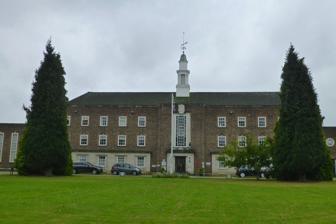
Building: LMS School of Transport
Country: United Kingdom
Year built: 1938
Conference centre in Derby, United Kingdom LMS School of Transport View from London Road Location within Derbyshire General information Architectural style Neo Georgian Classification Grade II listed Location Derby , Derbyshire Address London Road Country England Coordinates 52°54′15.6″N 1°26′54.3″W / 52.904333°N 1.448417°W / 52.904333; -1.448417 Current tenants Derby Conference Centre Opened 22 July 1938 Cost £50,000 (equivalent to £4,030,000 in 2023) Client London, Midland and Scottish Railway Technical details Floor count 3 Design and construction Architect(s) William Henry Hamlyn The LMS School of Transport was built between 1937 and 1938 by the London, Midland and Scottish Railway in Derby , Derbyshire and is now a Grade II listed building used as the Derby Conference Centre. History Entrance and stair well window The requirements for a School of Transport were announced in November 1936 by the London, Midland and Scottish Railway for the purposes of training 50 students at a time in the best practices of railway work. Derby was chosen as the site of the school because it was geographically central in the LMS empire, and would enable students to visit the sidings, control office, workshops and other places where they could practice some of the things they were studying. The foundation stone was laid by Sir Josiah Stamp on 22 September 1937. It was designed by the company architect, William Henry Hamlyn and is dominated by the centrepiece of the facade, the entrance portico, with a full height staircase window and roof lantern. A Portland stone arcade with bas-reliefs by Denis Dunlop runs along the first floor. It opened on 22 July 1938 by the Minister of Transport , Leslie Burgin . The LMS commissioned various art works for the building. Just inside the main entrance, they installed two mural panels by Norman Wilkinson , one showing an LMS steam ferry, the other three steam locomotives, depicting progress from Stephenson's Rocket to the Princess Coronation Pacific . In the lounge, William Henry Hamlyn designed a mural which shows the development of road and rail transport from 1838 to 1938. It was executed by John Carter, John Ferguson Cooper and Harold Haynes Matthews. The main Hall of Transport in the building contained a large O gauge railway which was used for educational purposes. It survived until the 1960s. The first principal of the School was Colonel Lionel Manton. The school closed as a school for the duration of the Second World War and was used by the Royal Engineers. It was re-opened on 4 March 1946 under its first principal. In 1948 it became the British Rail School of Transport. In 1956 it was expanded with a diesel traction demonstration building and new courses in engineering. In 1976 it was renamed The Railway Engineering School for signalling, telecommunications and electronics. In 1991 a conference suite was constructed for British Rail's Quality and Safety Services Department. In 1994, the British Rail Civil Engineering Training Centre transferred from Watford and the Railway Engineering School, Derby Signalling, and Telecomms Training Centres at six other locations amalgamated to form the College of Railway Technology, relaunched four years later in 1998 as Catalis Rail Training Ltd . After closure in 2007, the building was adapted to become Derby Conference Centre. References